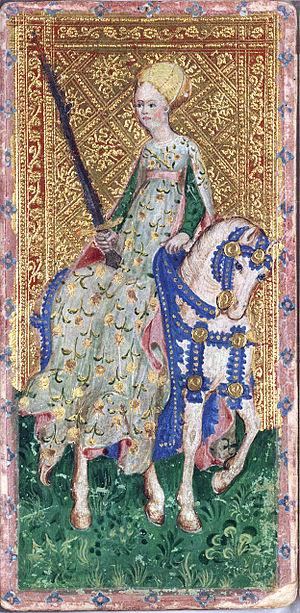
Le tarot Visconti-Sforza est un ensemble de cartes de tarot du XVᵉ siècle et l'un des plus anciens connus. Il a eu un impact significatif sur la composition visuelle, la numérotation et l'interprétation des cartes à jouer modernes.